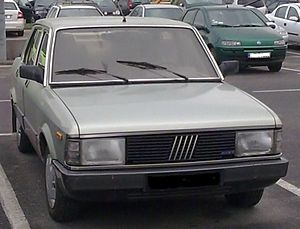
Fiat Argenta / Modelhistorie / Facelift
Fiat Argenta (1984–1986)
Fiat Argenta var en stor mellemklassebil fra den italienske bilfabrikant Fiat.